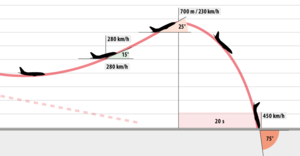
Tatarstan Airlines Flight 363 / Ulykken
Grafik, der viser flyets nedstyrtning.
Tatarstan Airlines Flight 363 var et rutefly, som under indenrigsflyvning fra Moskva til Kazan i den russiske delrepublik Tatarstan den 17. november 2013 kl. 19.20 lokal tid forulykkede i Kazan International Airport med 50 ombord, som alle omkom.